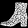
Label: Ankle boot